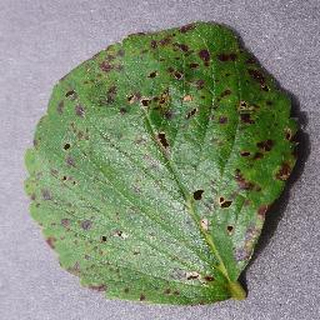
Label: strawberry_leaf_scorch